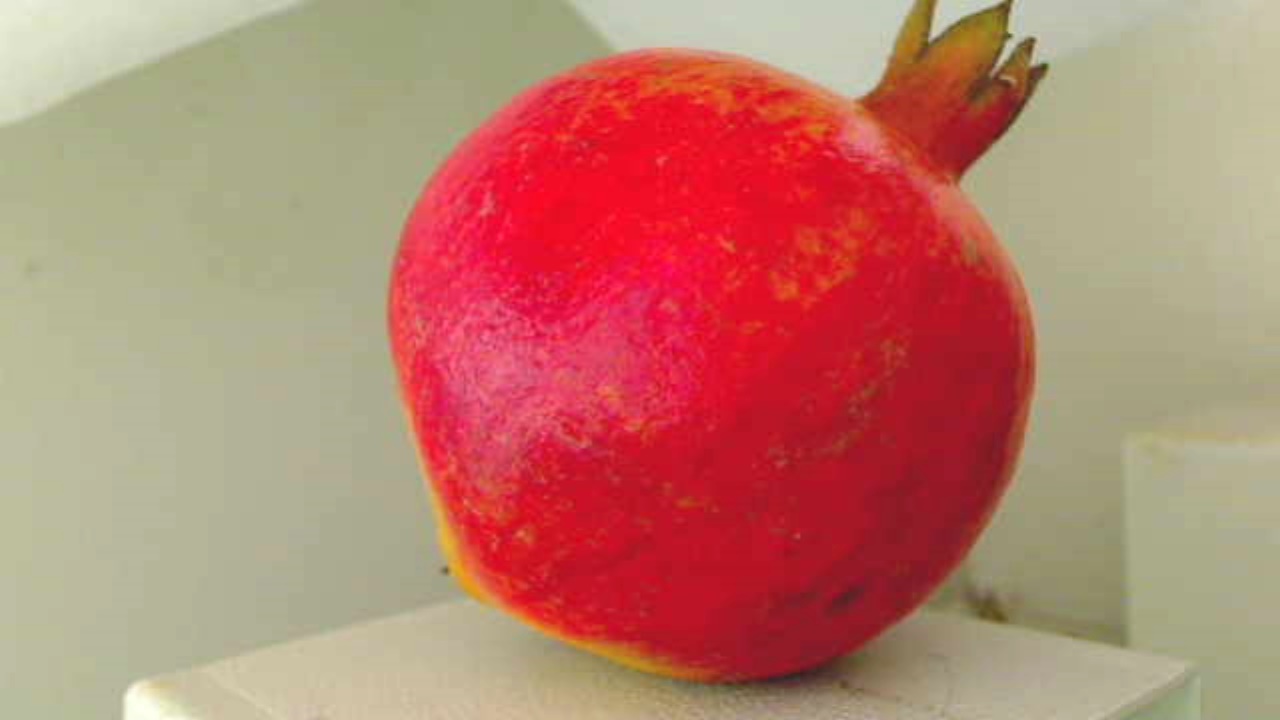
Grade: grade-1
Quality: quality-1